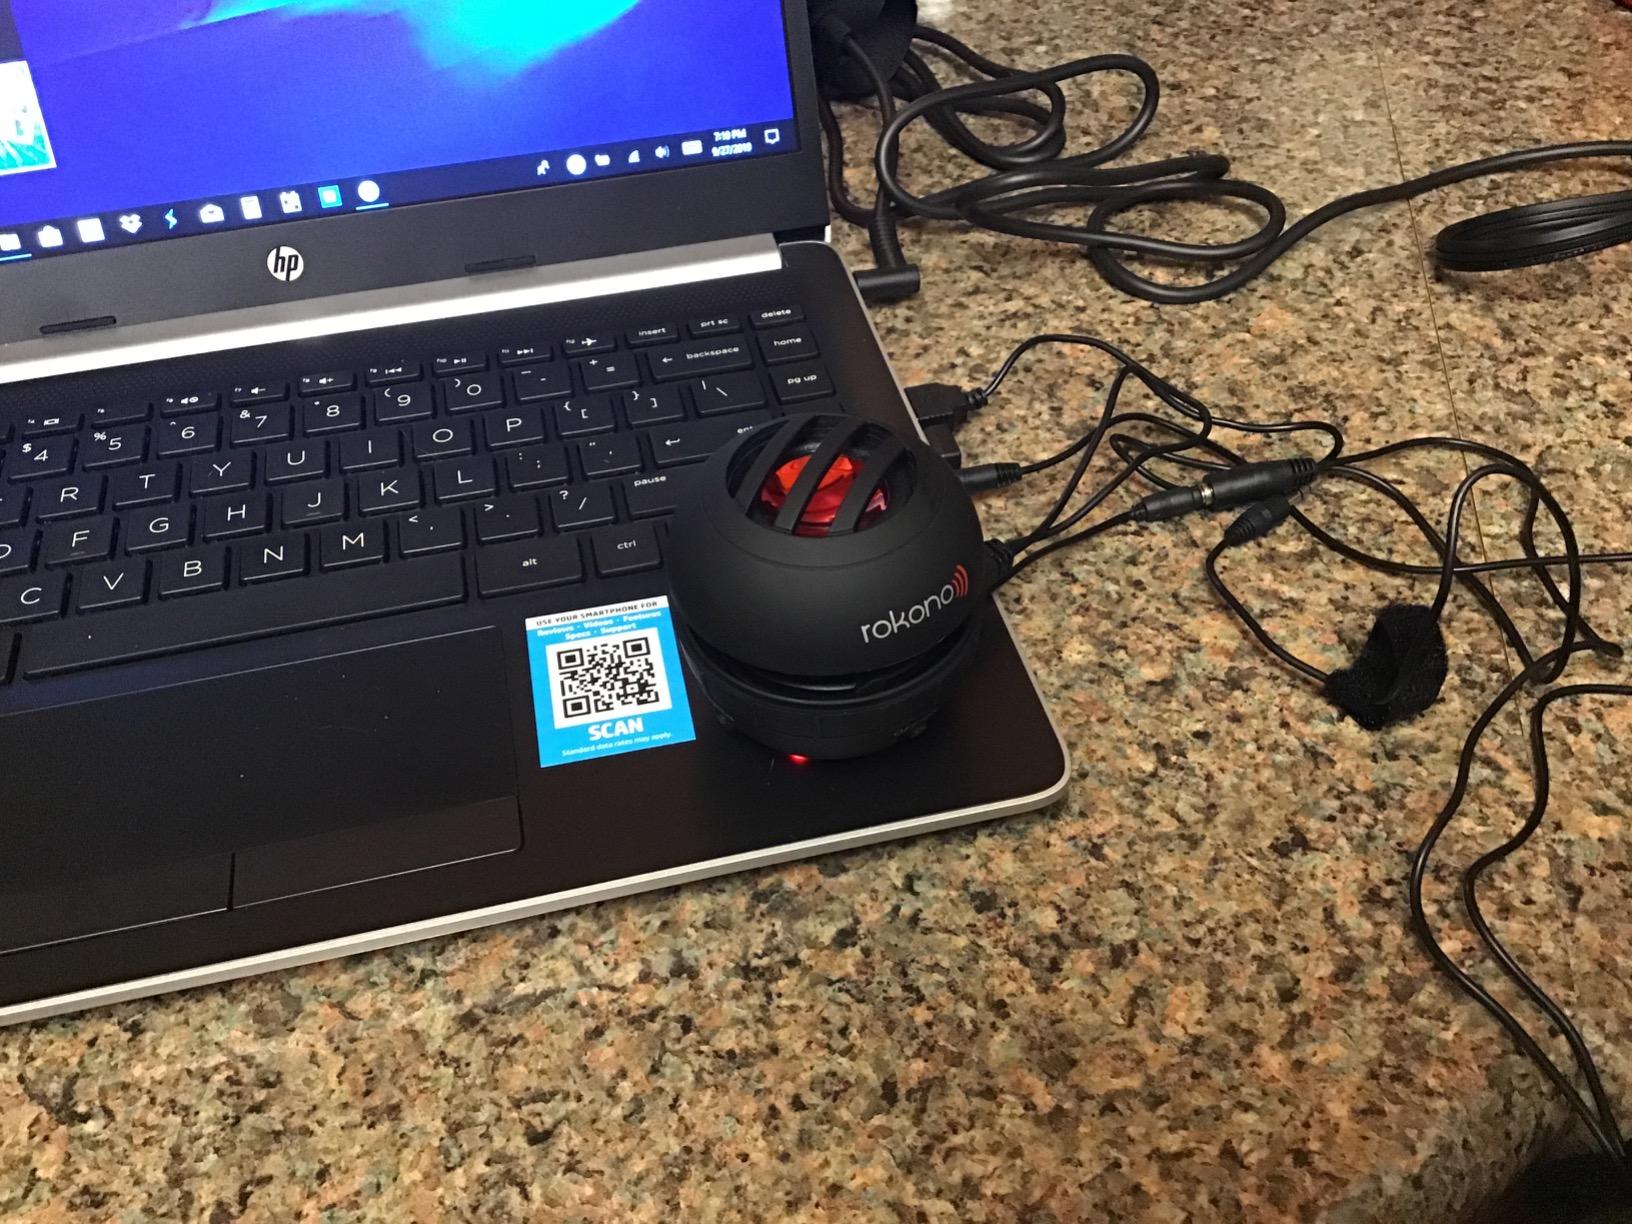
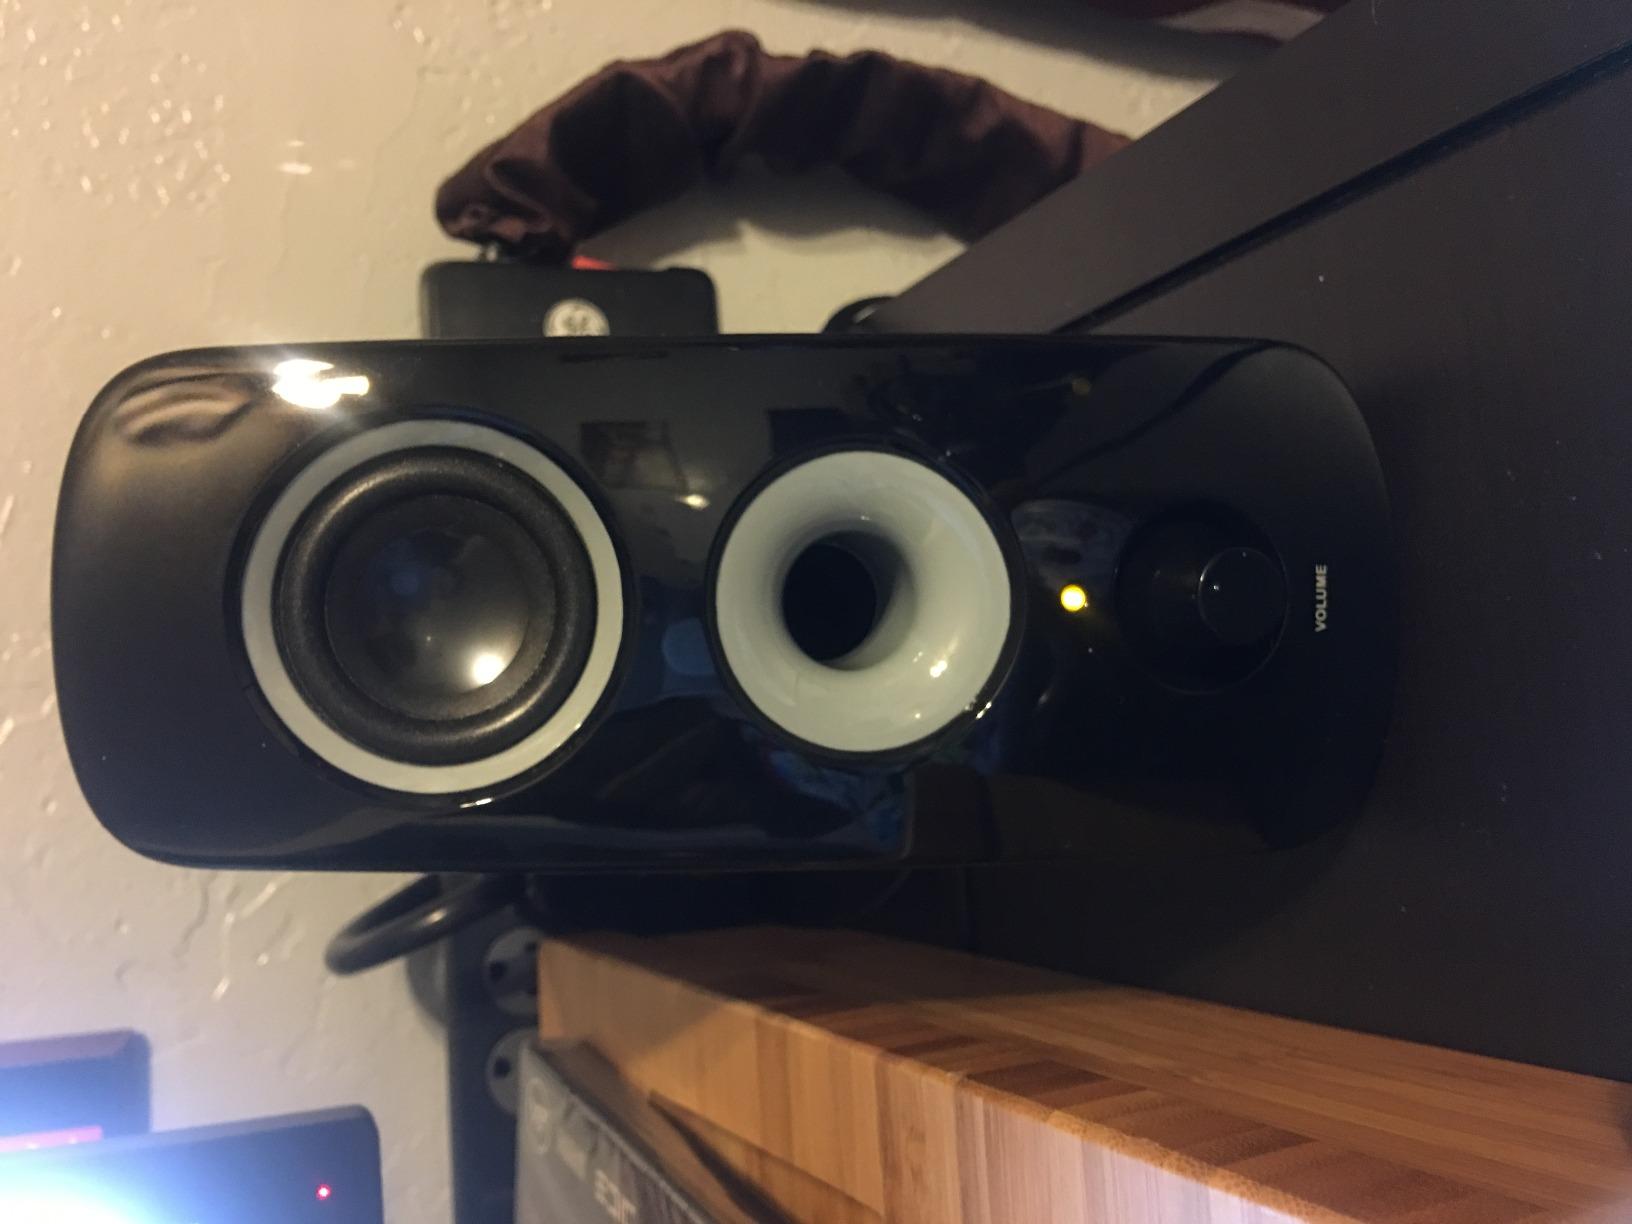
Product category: speaker
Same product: no